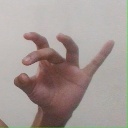
अक्षर: ओ